Bart De Wever

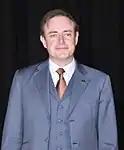
De Wever at the new year's gathering of N-VA, 2019

In the 2009 regional elections, his party won an unexpectedly high 13% of the votes, making N-VA the overall winner of the elections together with old cartel partner CD&V. N-VA subsequently joined the government, with De Wever choosing to remain party president and appointing two other party members as ministers in the Flemish Government and one party member as speaker of the Flemish Parliament. Wever visited former British Prime Minister David Cameron at 10 Downing Street on a number of occasions and maintained contact with Boris Johnson during his time as Mayor of London.